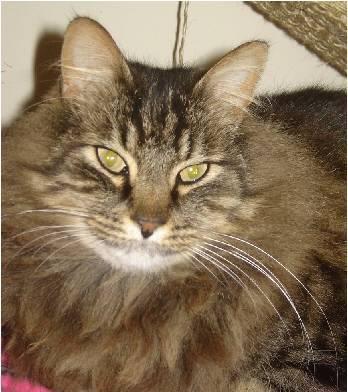
cat